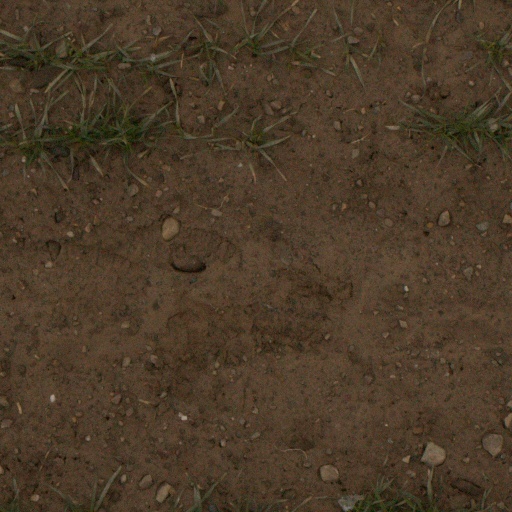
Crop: wheat